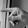
ASL letter: P